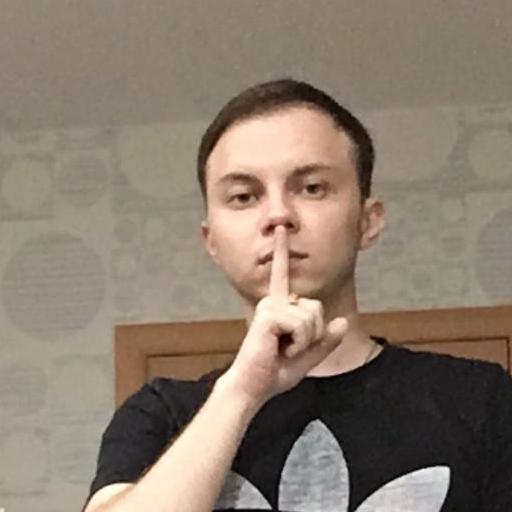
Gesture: mute